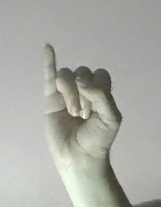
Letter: meem